Lauren Ornelas

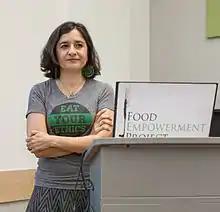
Ornelas in 2016 at UC Berkeley

lauren T. Ornelas is an American animal rights advocate for more than 20 years and is the founder of the Food Empowerment Project.